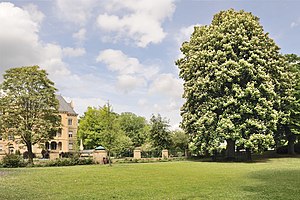
Hestekastanje (art) / Billedgalleri
Hestekastanje er et op til 30 meter højt, løvfældende træ med en tæt og højt hvælvet krone. Arten er i Danmark almindeligt plantet i parker og langs veje. De hvide blomster springer ud i maj og sidder samlet i store, oprette toppe, populært kaldet lys.